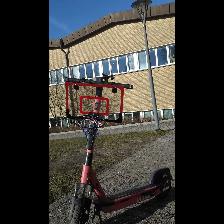
Label: NonHuman